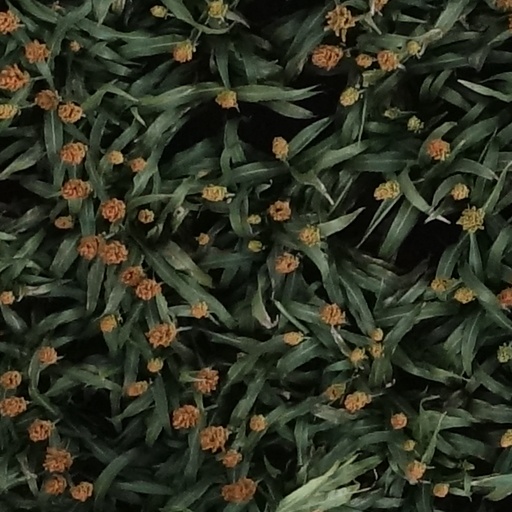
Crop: sorghum